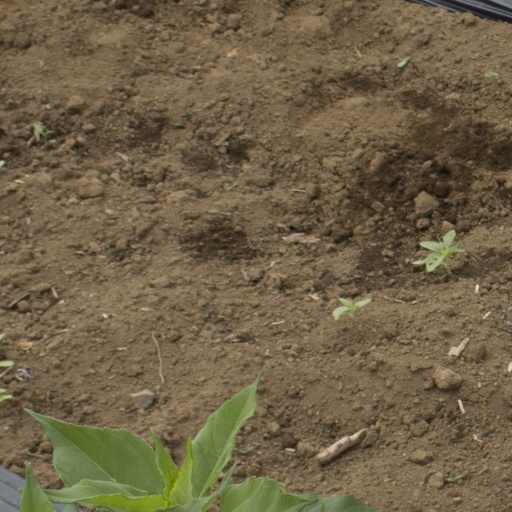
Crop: Jerusalem artichoke